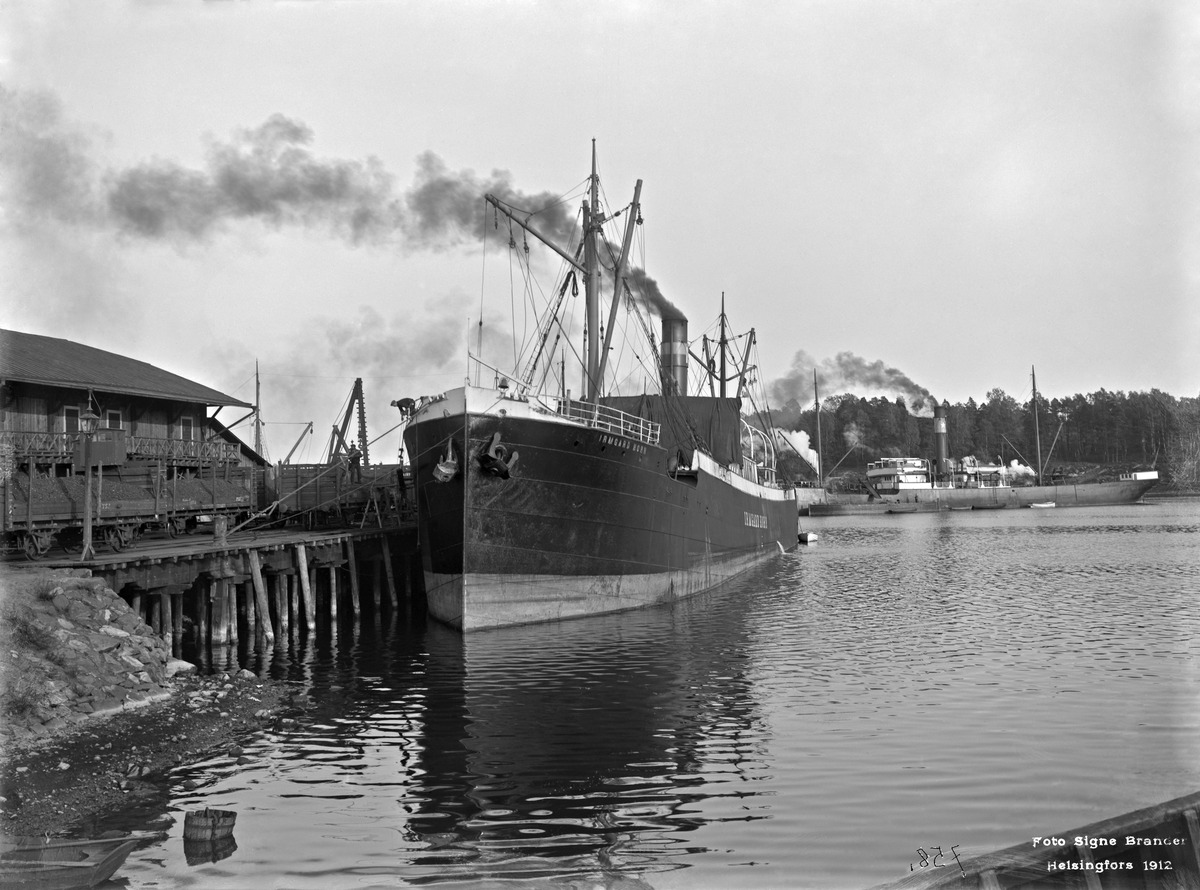
Sörnäisten satama
sisällön kuvaus: Sörnäisten satama.  Laiturissa ss Irmgard Horn. mustavalkoinen
Kuvaaja: Brander, Signe, valokuvaaja
Ajankohta: kuvausaika 1912
Paikka: Suomi, Uusimaa, Helsinki, Sörnäinen Helsinki, Sörnäisten satama
Aiheet: merenkulku, laivat höyrylaivat rahtilaivat, rautatiet, satamat